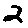
Label: 2